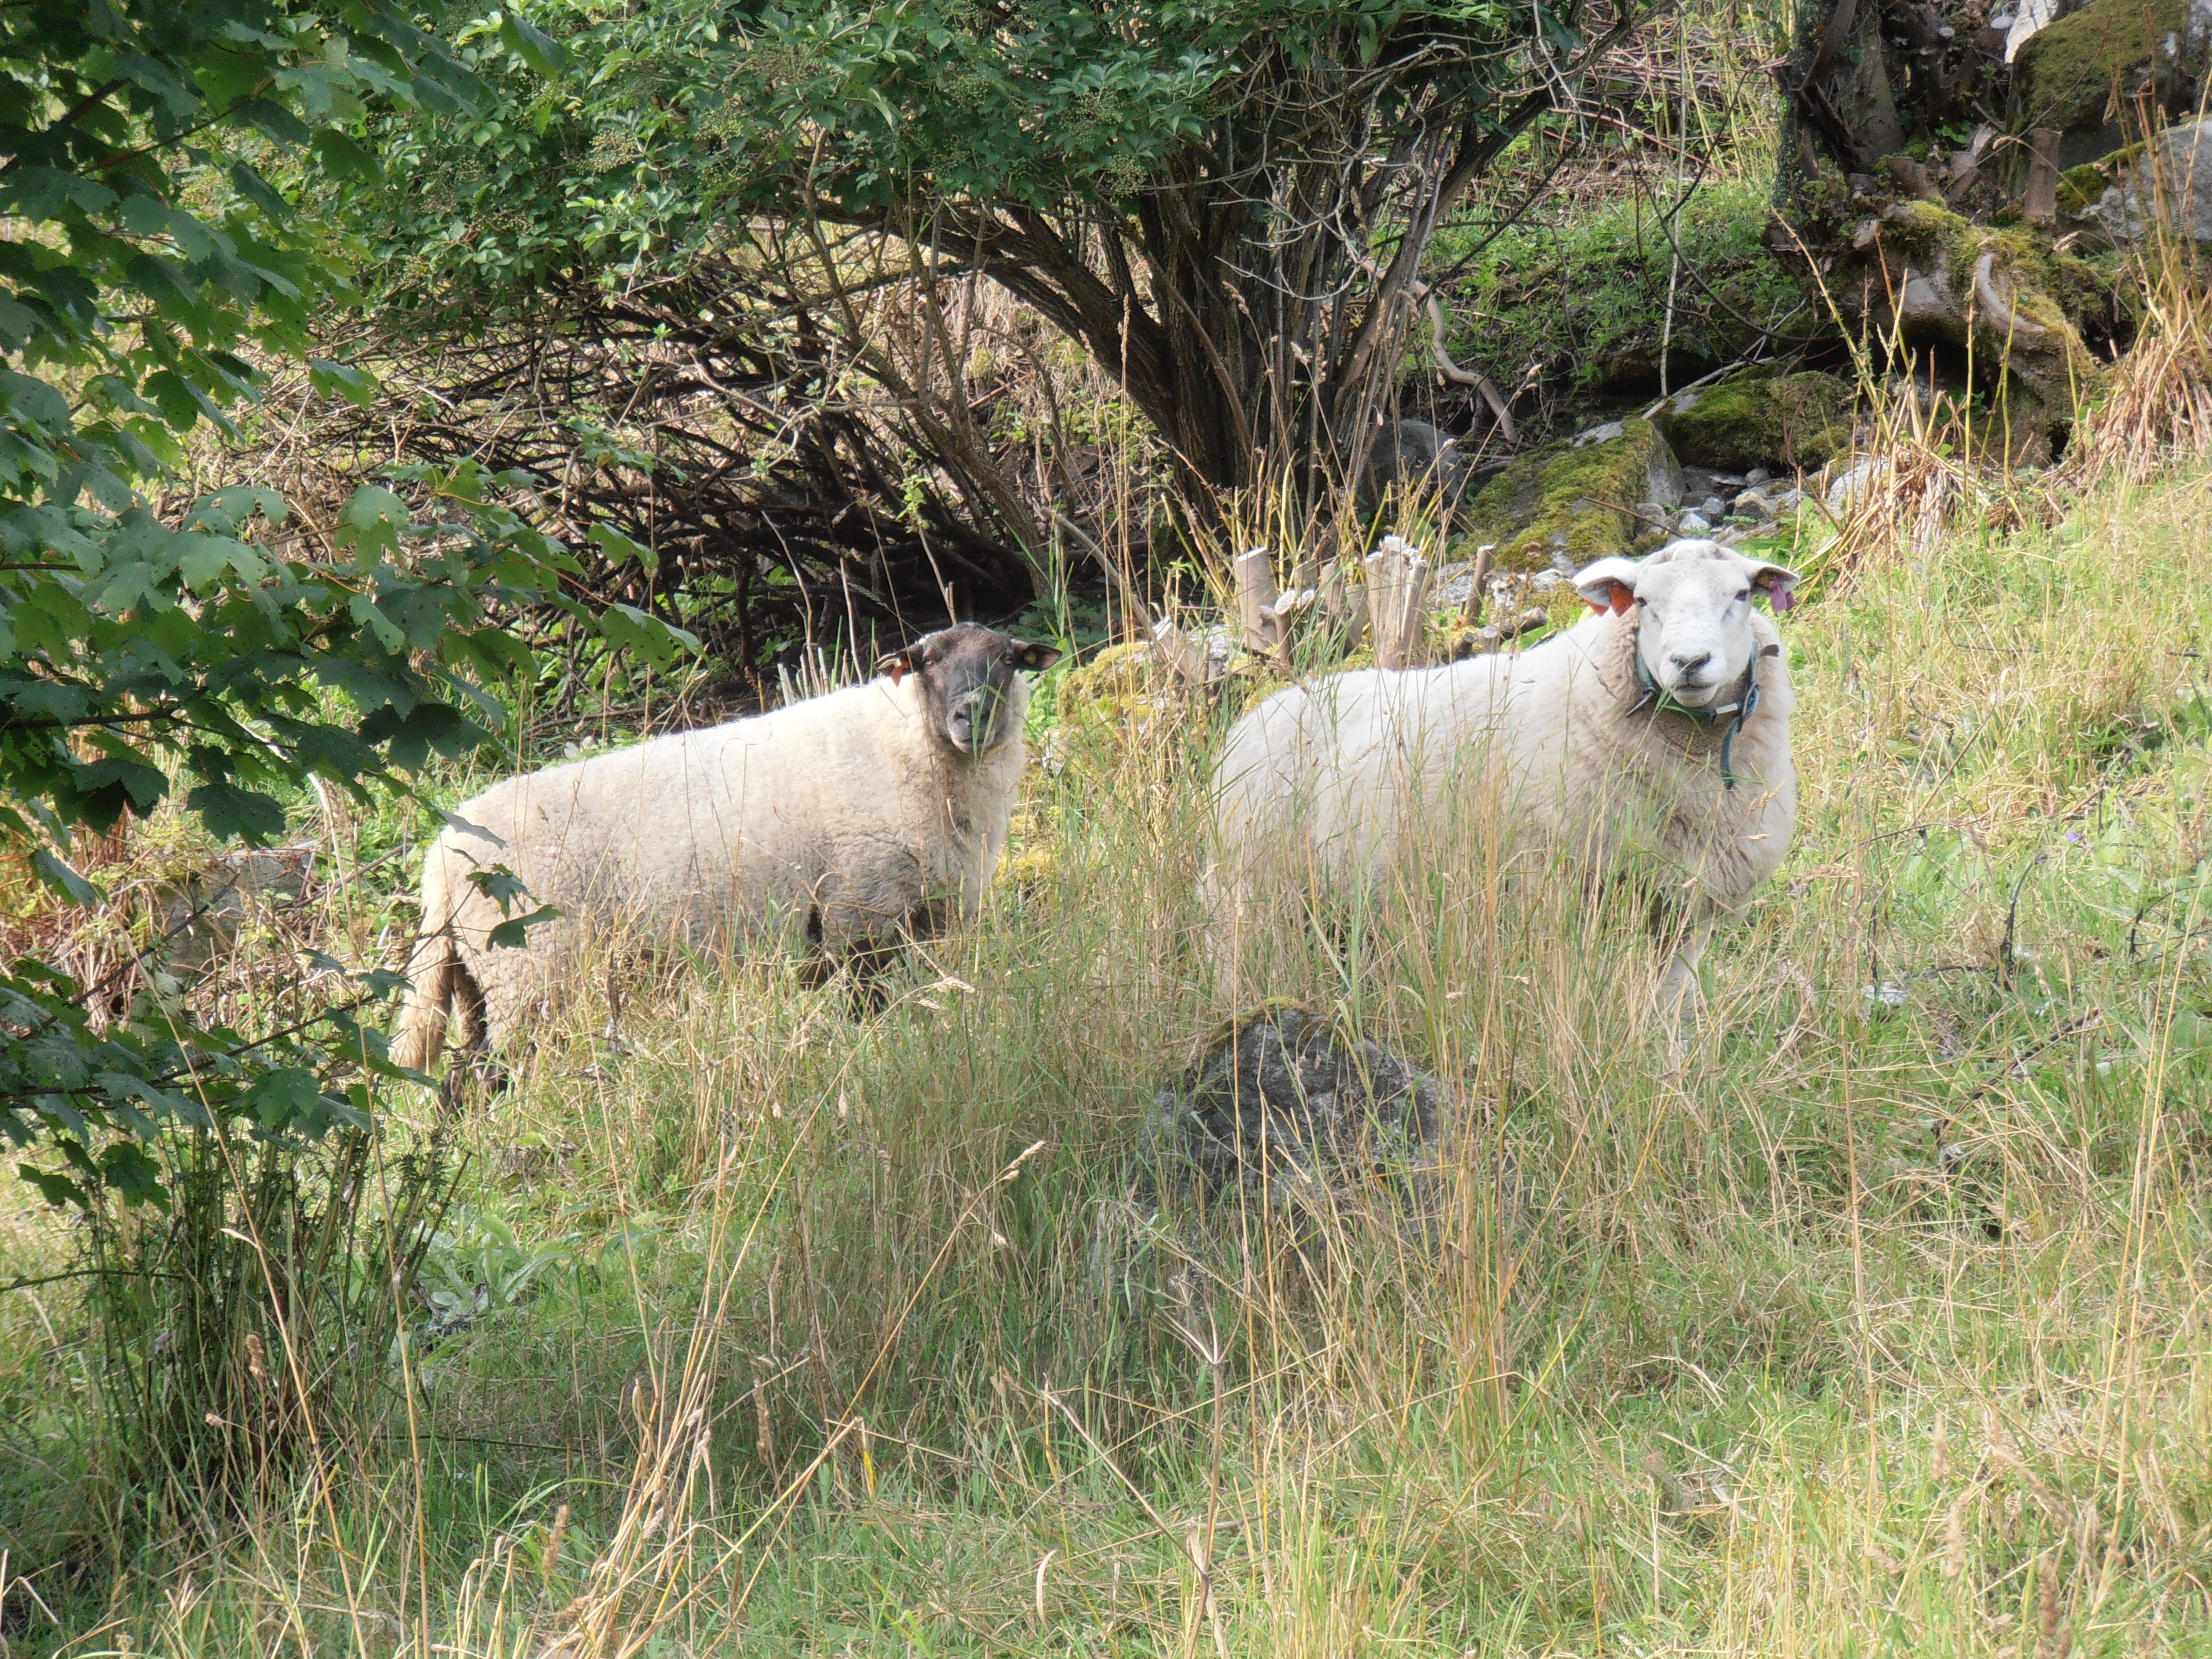
grass, field, farm, animal, flock, wildlife, herd, pasture, grazing, sheep, mammal, fauna, lamb, vertebrate, sheeps, domestic, ewe, rural area